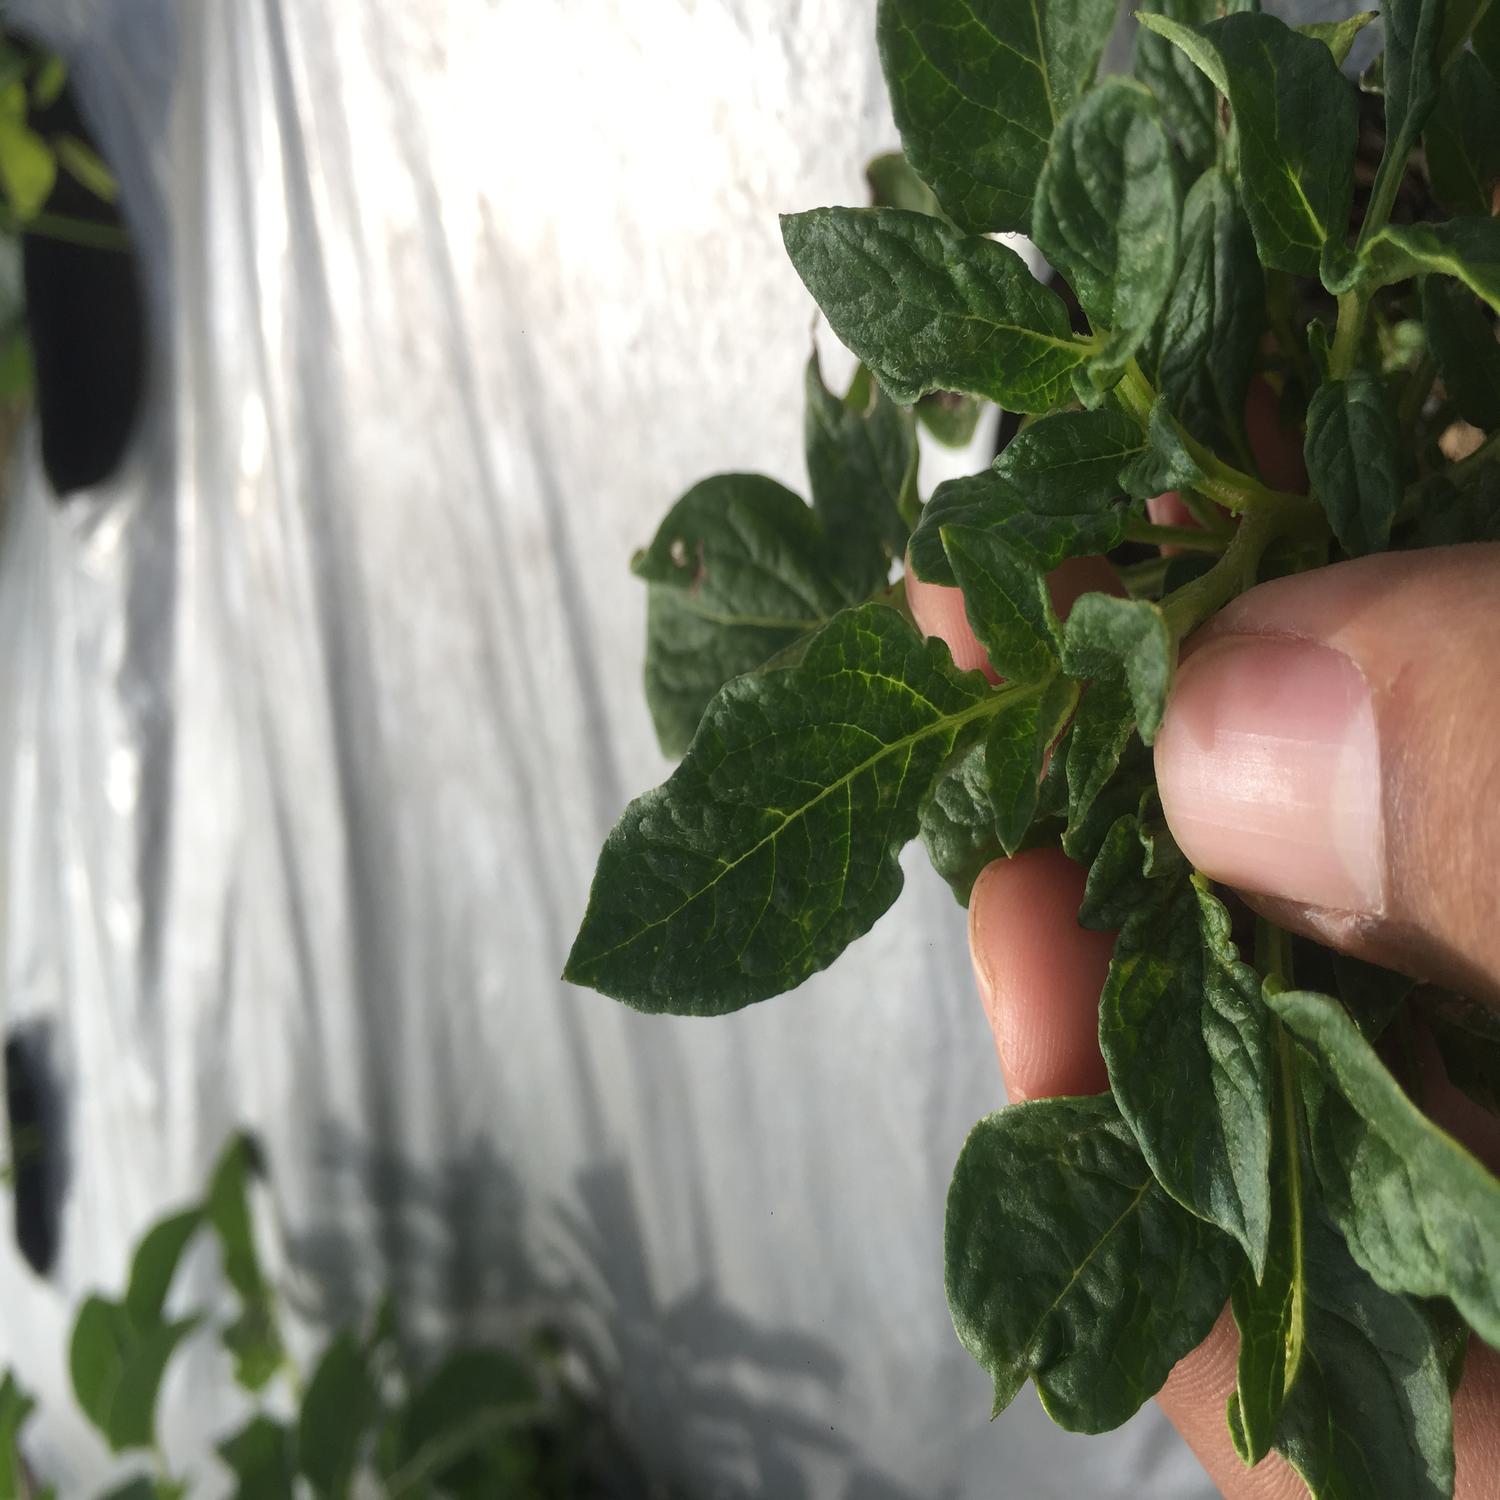
Etiqueta: Virus